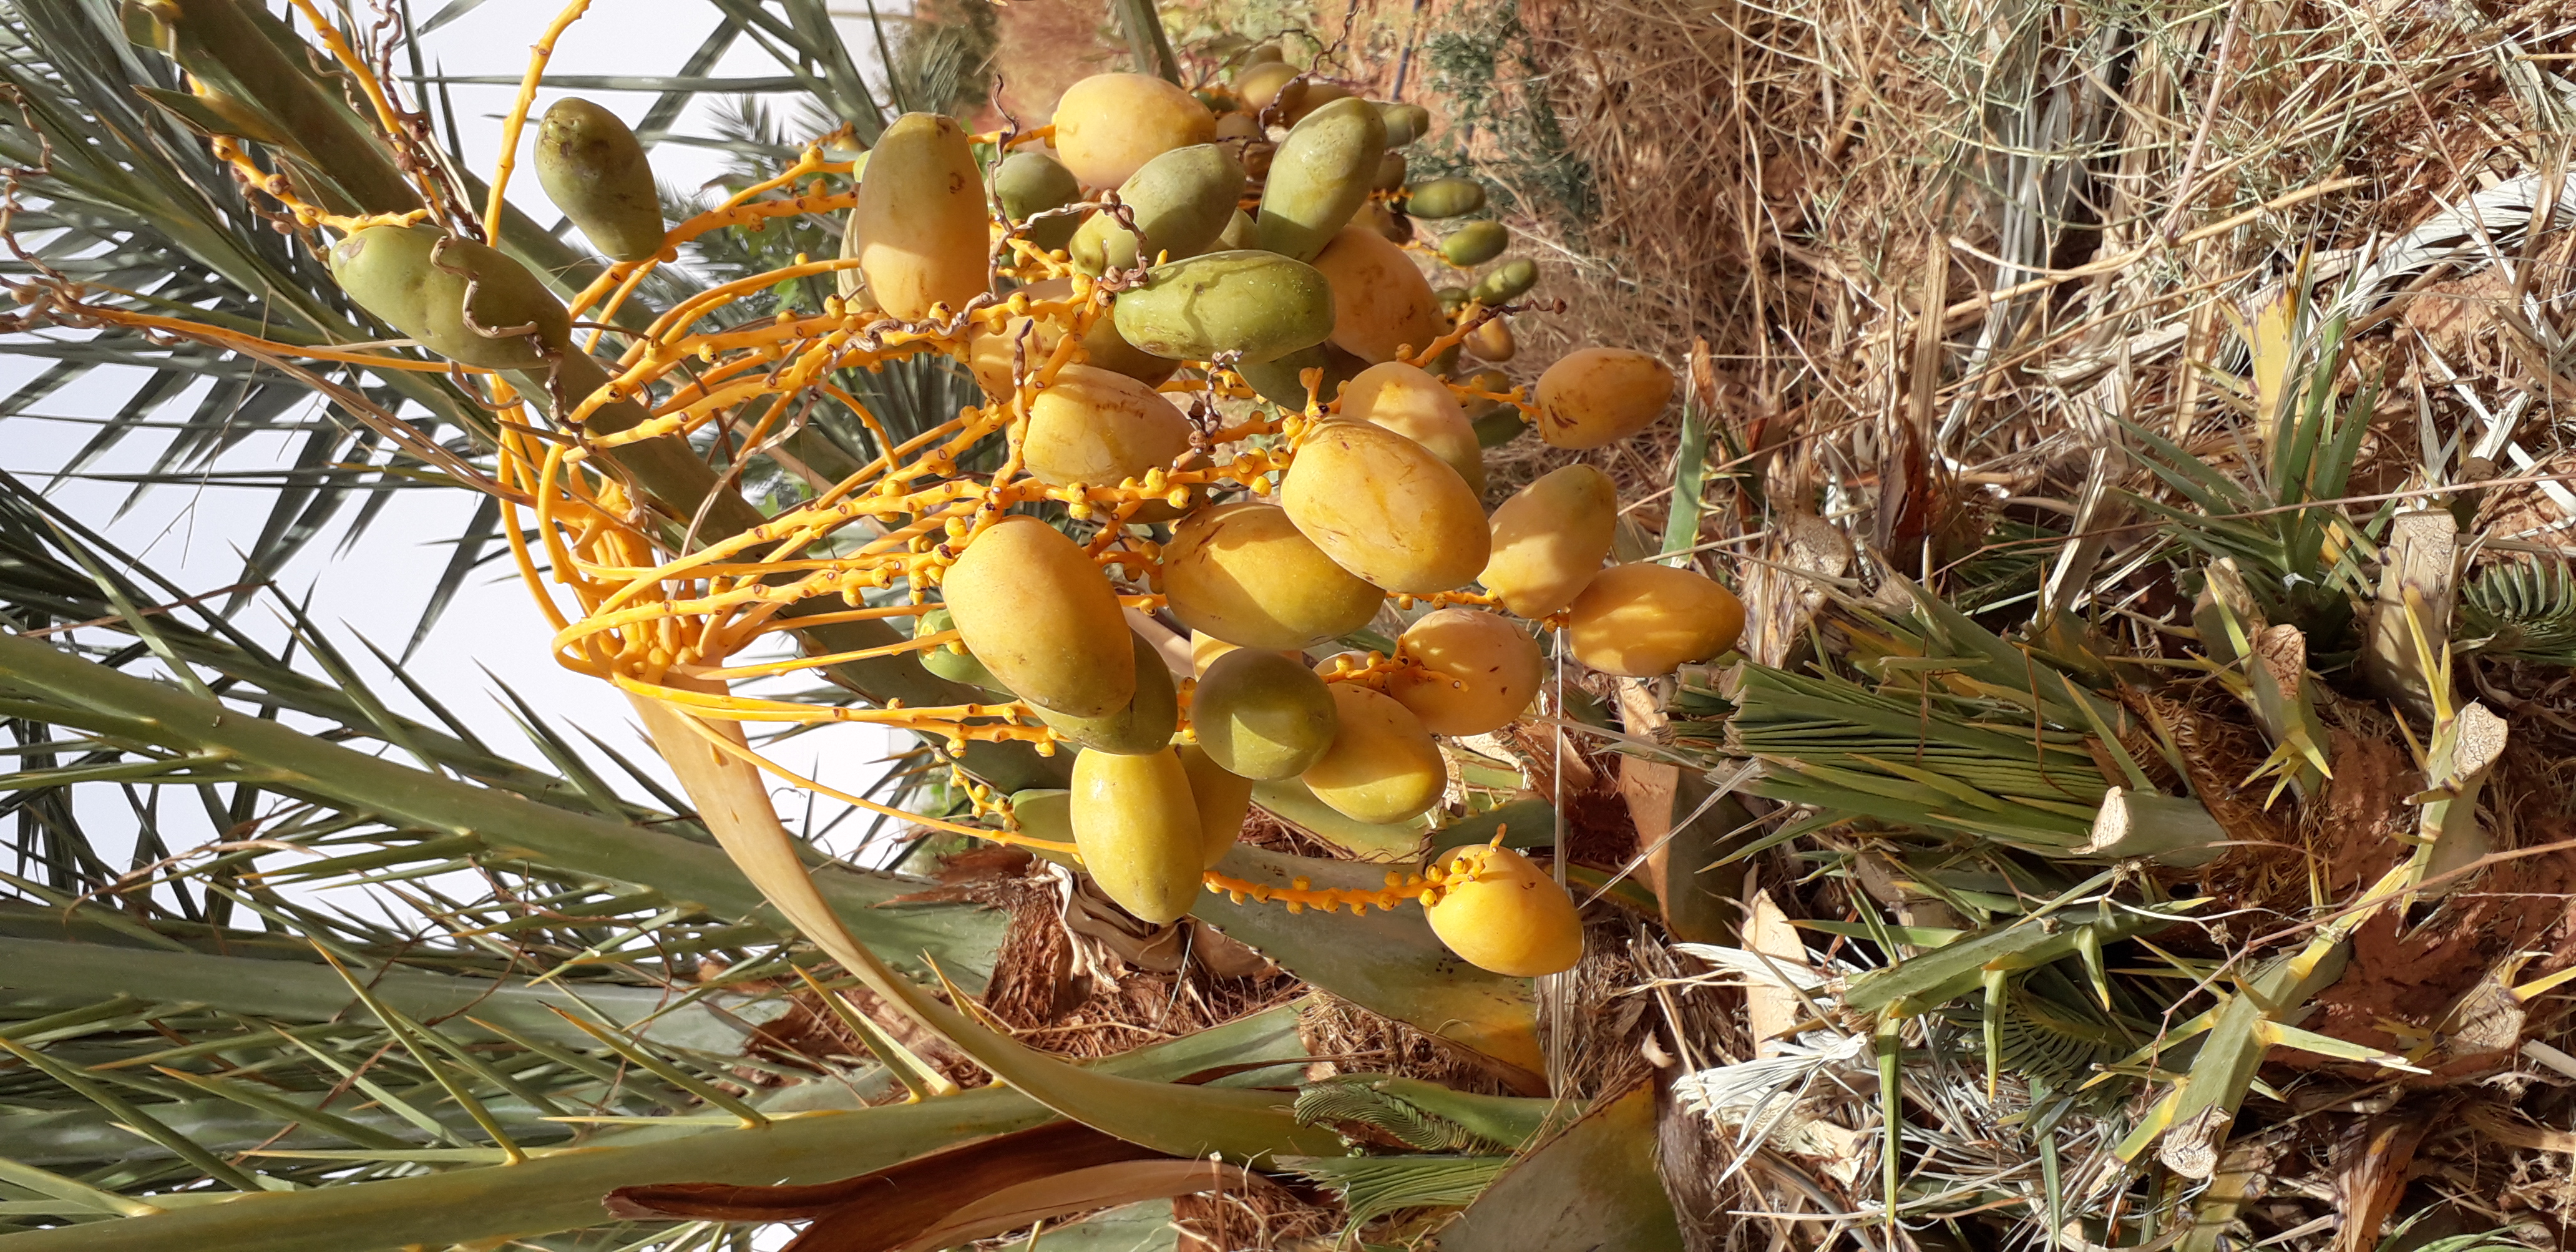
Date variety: Boumajhoul